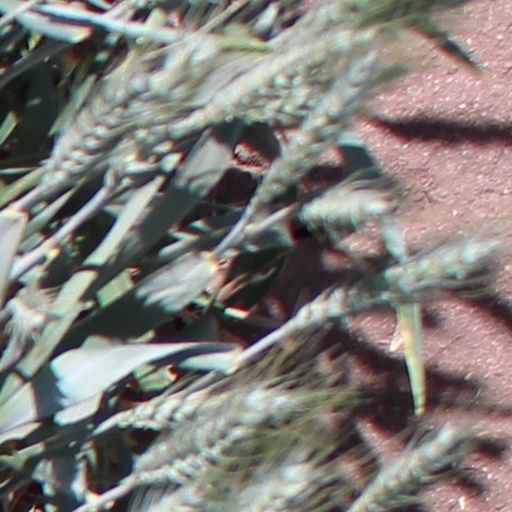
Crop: wheat